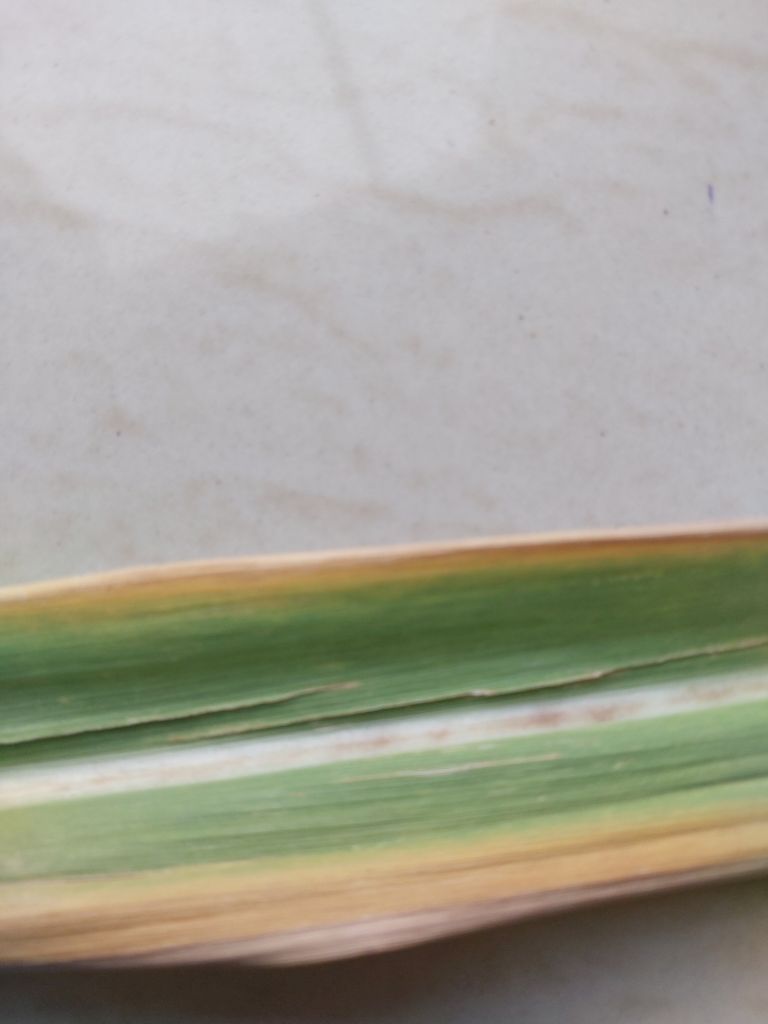
Label: Brown Spot